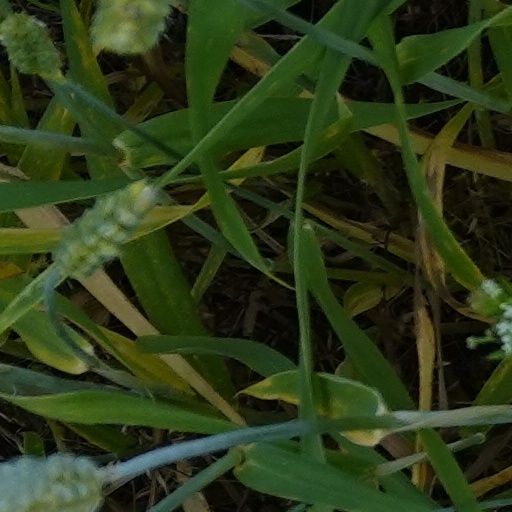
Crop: wheat